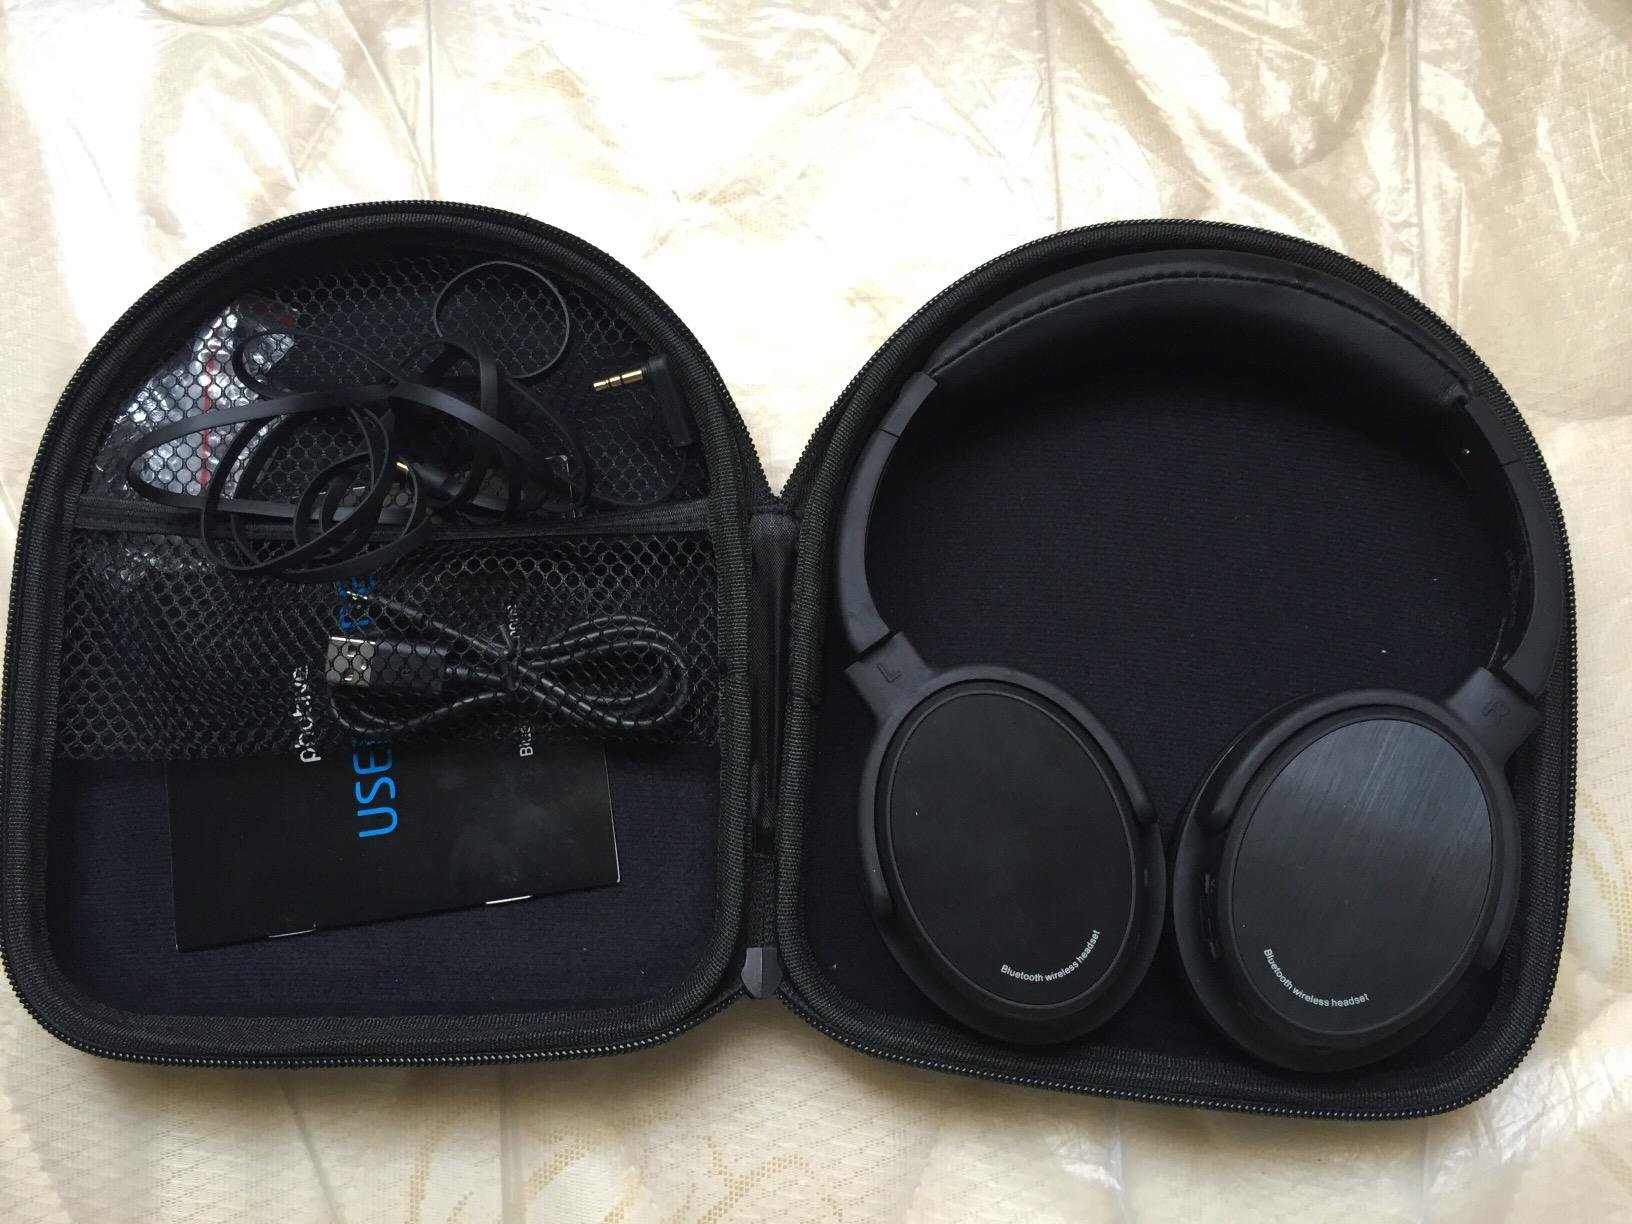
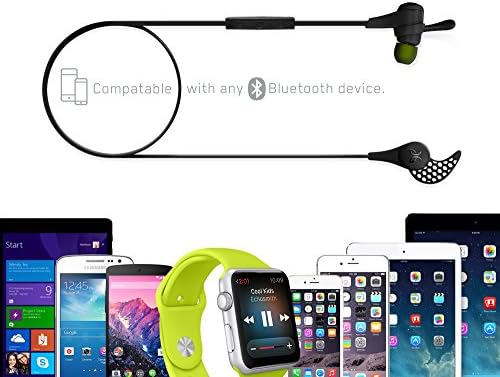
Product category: headphones
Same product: no